Murray Walker

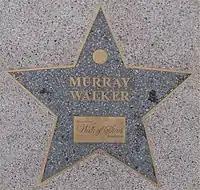
Murray Walker's star on the Birmingham Walk of Stars

He was retained by ITV on a part-time role reviewing the 2002 season at various points. Walker's autobiography, "Unless I'm Very Much Mistaken", was published in late 2002. He had eight publishers who wanted to put out the book, and he began to compose it in early 2001. Walker negotiated payment of the book sales with the publishers HarperCollins, and he ventured to various worldwide locations to promote it. He competed in Australia's Targa Tasmania tarmac rally road race as navigator to driver Colin Bond in a Toyota Team Racing-entered Toyota Camry Sportivo in May 2003, finishing second in their class and 44th overall. Walker navigated former Grand Prix competitor Chris Amon in a Toyota Camry Sportivo at the Targa New Zealand that took place five months later, where they finished eighth in their class and 114th outright.